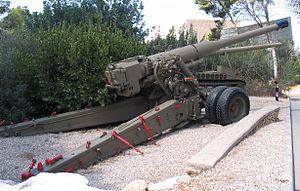
L'armée égyptienne est l'ensemble des forces militaires terrestres de l'Égypte, l'une des quatre branches des Forces armées égyptiennes.